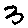
Label: 3